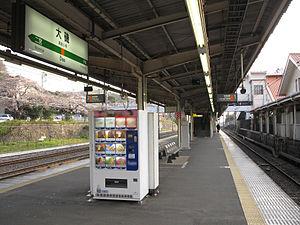
La gare d'Ōiso est une gare ferroviaire située dans le bourg d'Ōiso, dans la préfecture de Kanagawa au Japon. Elle est exploitée par la JR East.